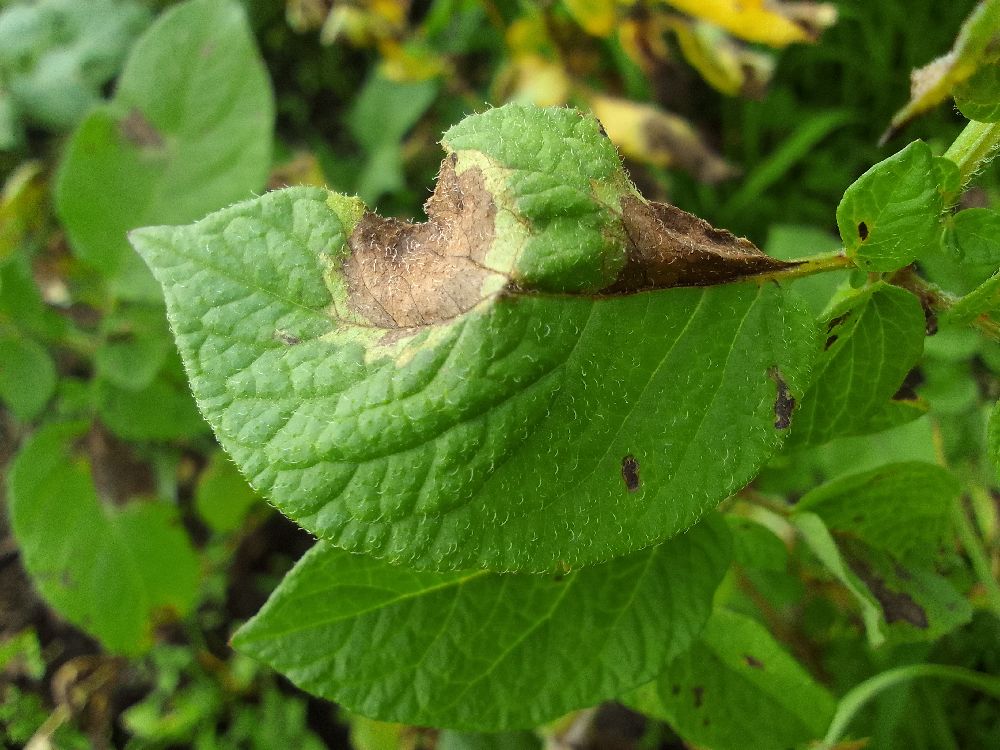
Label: Late blight